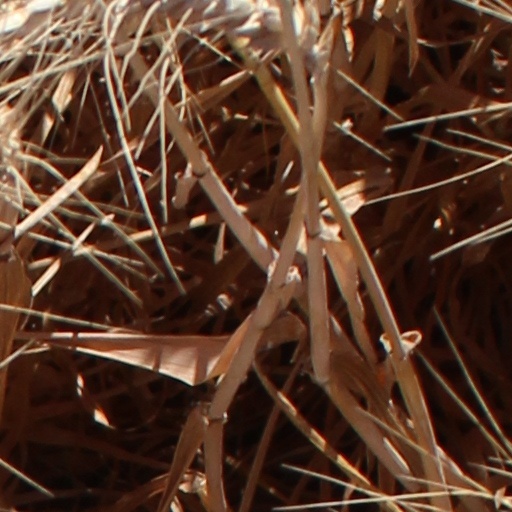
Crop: wheat